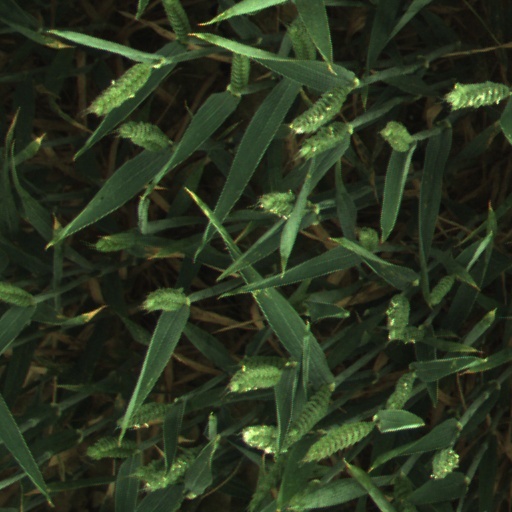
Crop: wheat